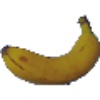
Label: Banana 1